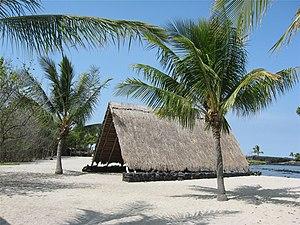
Le parc historique national de Kaloko-Honokōhau est un parc historique national des États-Unis situé sur l'île d'Hawaï dans l'État du même nom. Il inclut un site archéologique classé National Historic Landmark connu sous le nom d'établissement Honokōhau. Le parc a été créé le 10 novembre 1978 pour la préservation, la protection et l'interprétation de la culture et des activités traditionnelles des Hawaïens.